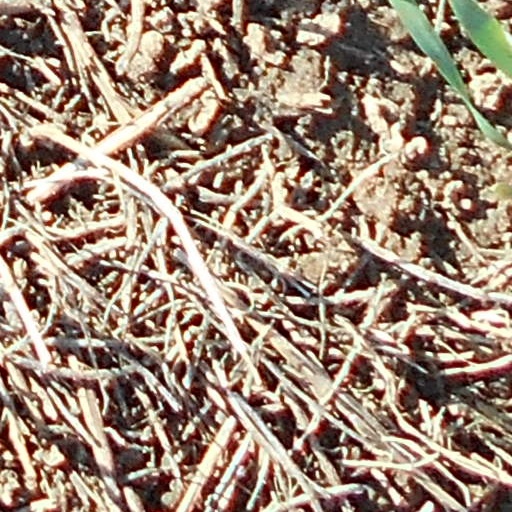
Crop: wheat